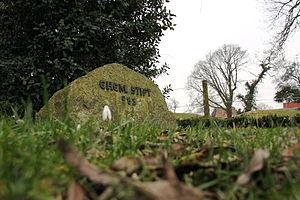
Friedeburg est une commune et station balnéaire agréée de l’arrondissement de Wittmund en Basse-Saxe. Elle borde par l'Est les contreforts du geest de Frise-orientale, dont les avancées mordent les polders du Nord-Est. Avec 164 km² Friedeburg est par sa superficie la 3ᵉ commune de Frise orientale. Elle compte 10 500 habitants et sa densité, 64 hab./km², est l'une des plus faibles d'Allemagne. Friedeburg offre les trois principaux paysages de la Mer du Nord : les marécages, le bocage de geest et les tourbières.